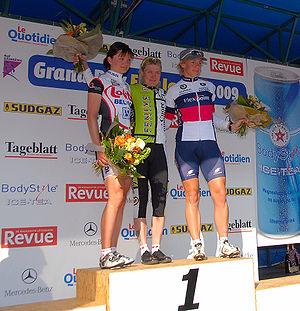
Le Festival Elsy Jacobs est une course cycliste féminine qui se tient tous les ans au Grand-Duché du Luxembourg, entre autres dans la commune de Garnich.